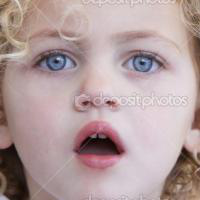
Age group: age 01-10